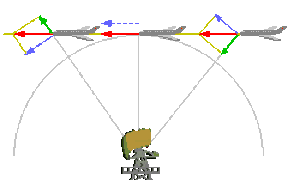
Composantes radiales (en vert) et tangentielles (en bleu) de la vitesse réelle (en rouge). Dans cette image, l'avion passe parallèlement au sol. Bien que sa vitesse soit constante, le radar ne peut voir que la composante d'éloignement ou de rapporchement, soit la composante radaiale. Українська: Ілюстрація для радіальної та дотичної швидкості (на прикладі літака)
La vitesse radiale est la vitesse d'un objet mesurée dans la direction du rayon vers ou depuis le point d'observation. La mesure de la vitesse radiale se fait de plusieurs façons et ce concept est utilisé dans de nombreux domaines dont la mesure par radar Doppler, les sonars, les échographies et en astronomie.